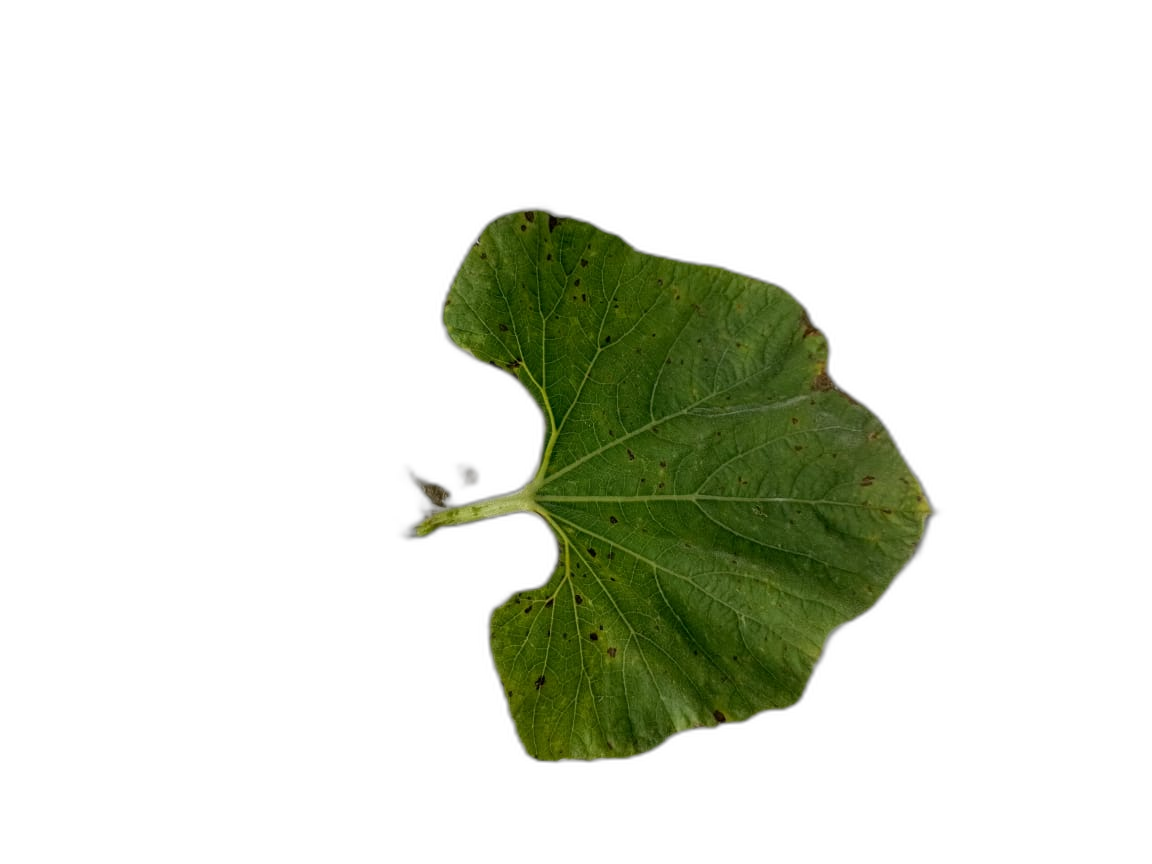
Crop: Bottle Gourd
Label: Alternaria_Leaf_Blight